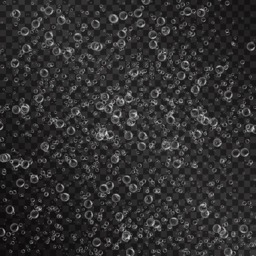
vector realistic isolated under water bubbles on the transparent background .